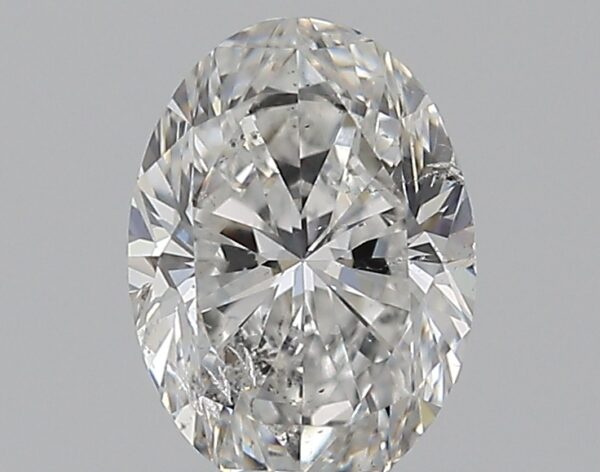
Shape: oval
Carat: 0.8
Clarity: SI2
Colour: F
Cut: VG
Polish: EX
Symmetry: VG
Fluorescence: N
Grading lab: GIA
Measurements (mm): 7.01 x 5.03 x 3.3